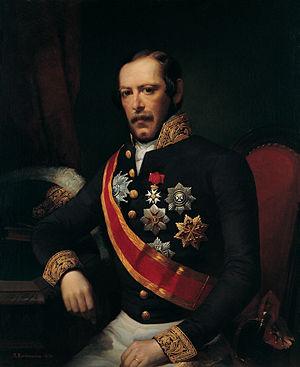
Édouard Antoine Thouvenel est un diplomate et homme politique français, né le 11 novembre 1818 à Verdun, et, mort le 18 octobre 1866 dans le 6ᵉ arrondissement de Paris.